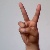
The image shows a hand gesture representing the letter 'V' in Indian Sign Language.